Cape Government Railways 8th Class locomotives

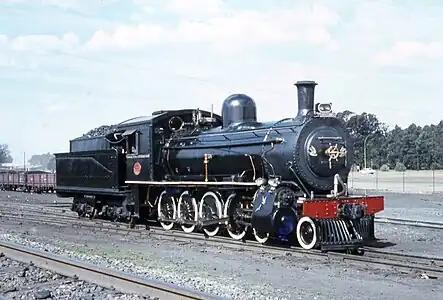
CGR 8th Class 4-8-0 of 1903

The Cape Government Railways 8th Class locomotives include seven locomotive models, all designated 8th Class irrespective of differences in wheel arrangement.